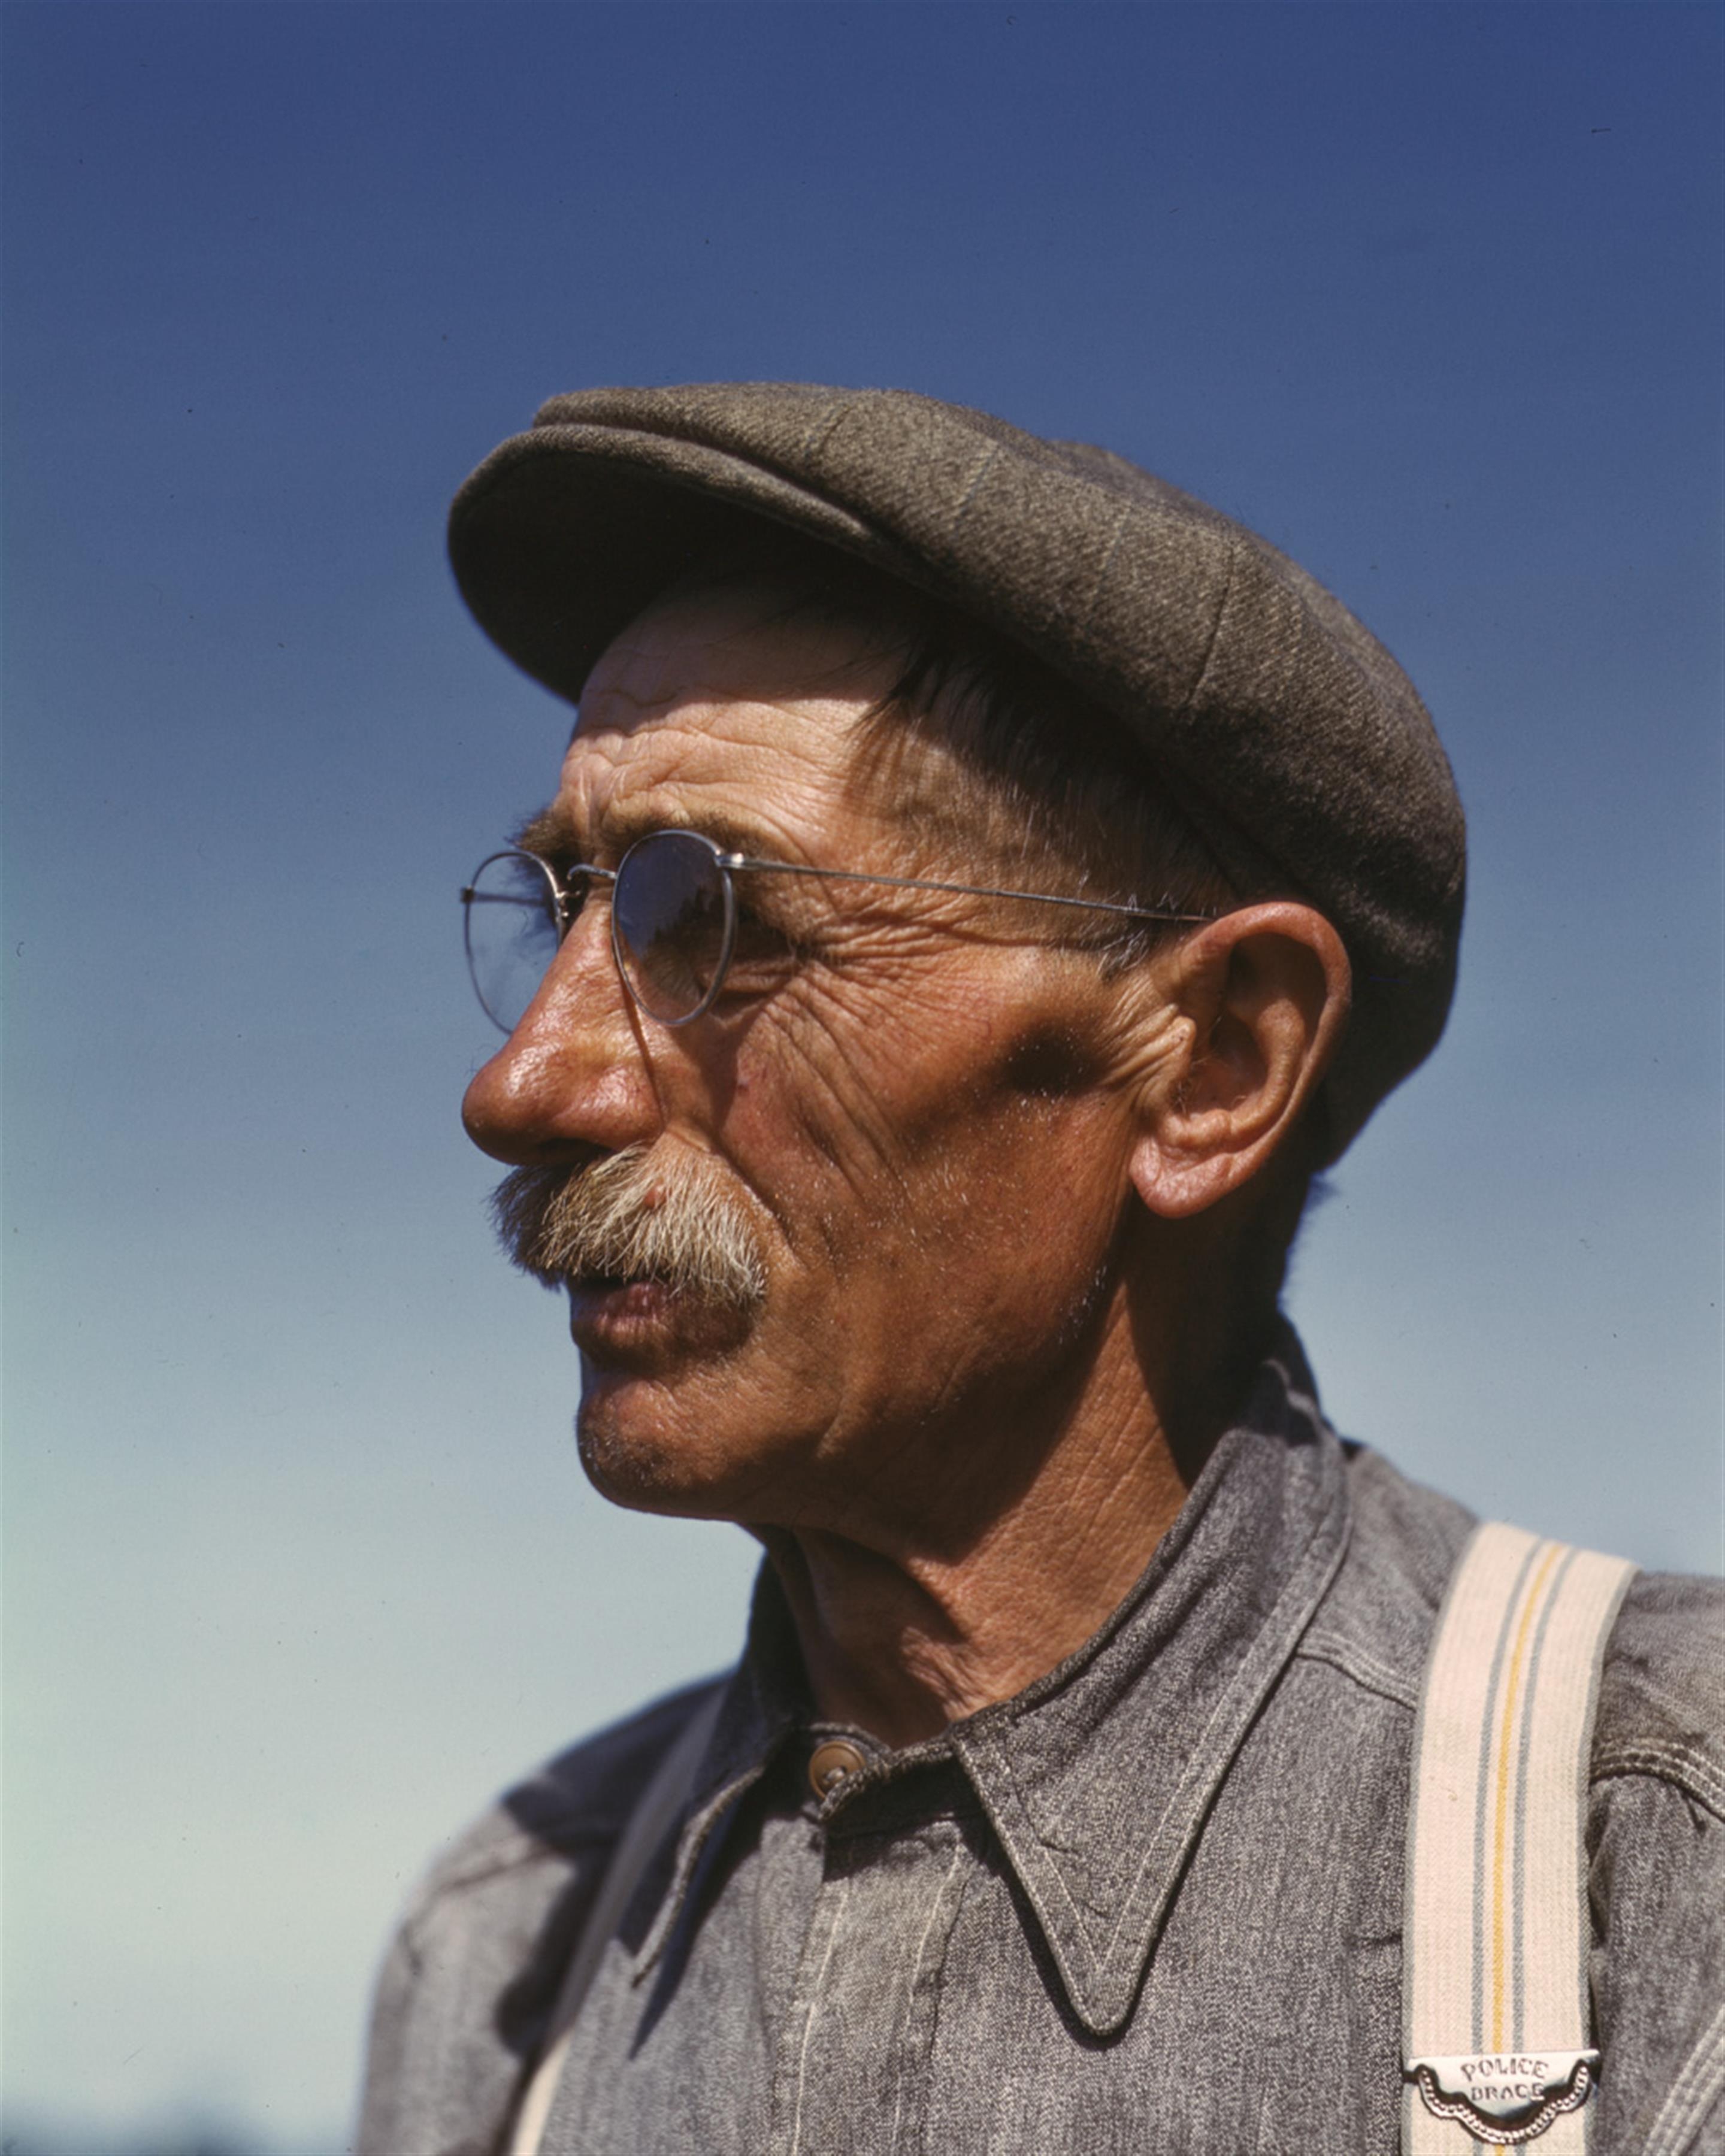
man, working, person, people, hair, vintage, male, rural, farming, agriculture, hairstyle, beard, farmer, caucasian, outdoors, worker, glasses, german, immigrant, 1940s, forties, facial hair